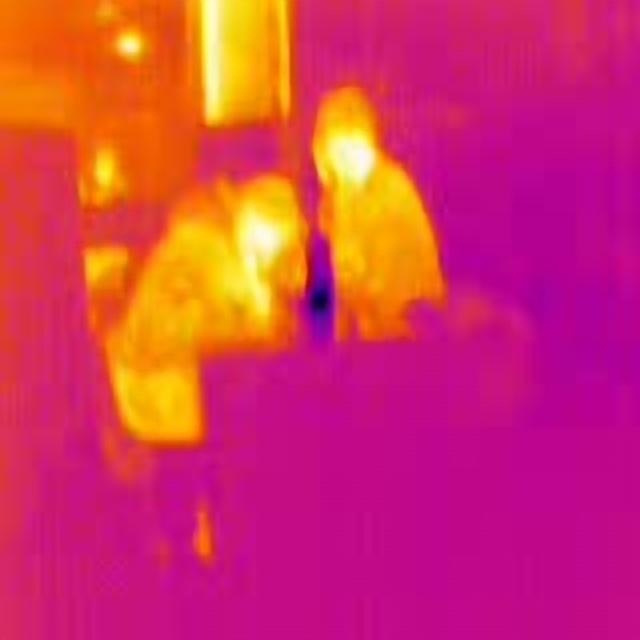
Detected objects:
label: person
label: person